Royston Drenthe

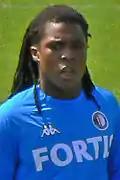
Drenthe with Feyenoord.

In the 2005–06 season, Drenthe was promoted to Feyenoord's first team, managed by his former youth coach Henk Fräser. After scoring three goals against Ajax in the Otten Cup youth tournament he began training with the main squad, while still appearing for the reserves.